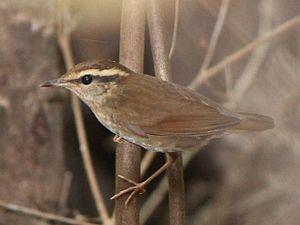
Urosphena est un genre de passereaux de la famille des Cettiidae. Il comprend cinq espèces de bouscarles. Une des espèces est également dénommée tésie.